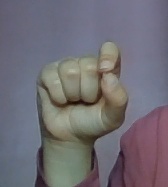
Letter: fa